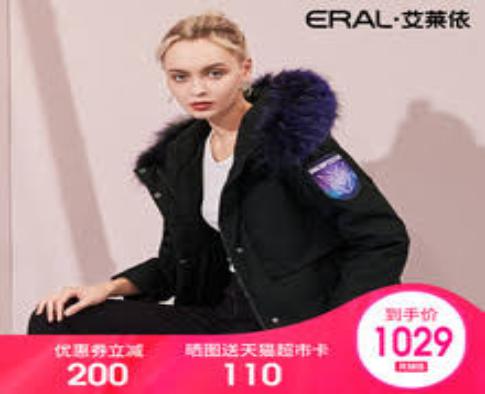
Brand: ERAL
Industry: Clothes